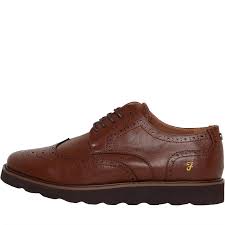
Label: Brogue